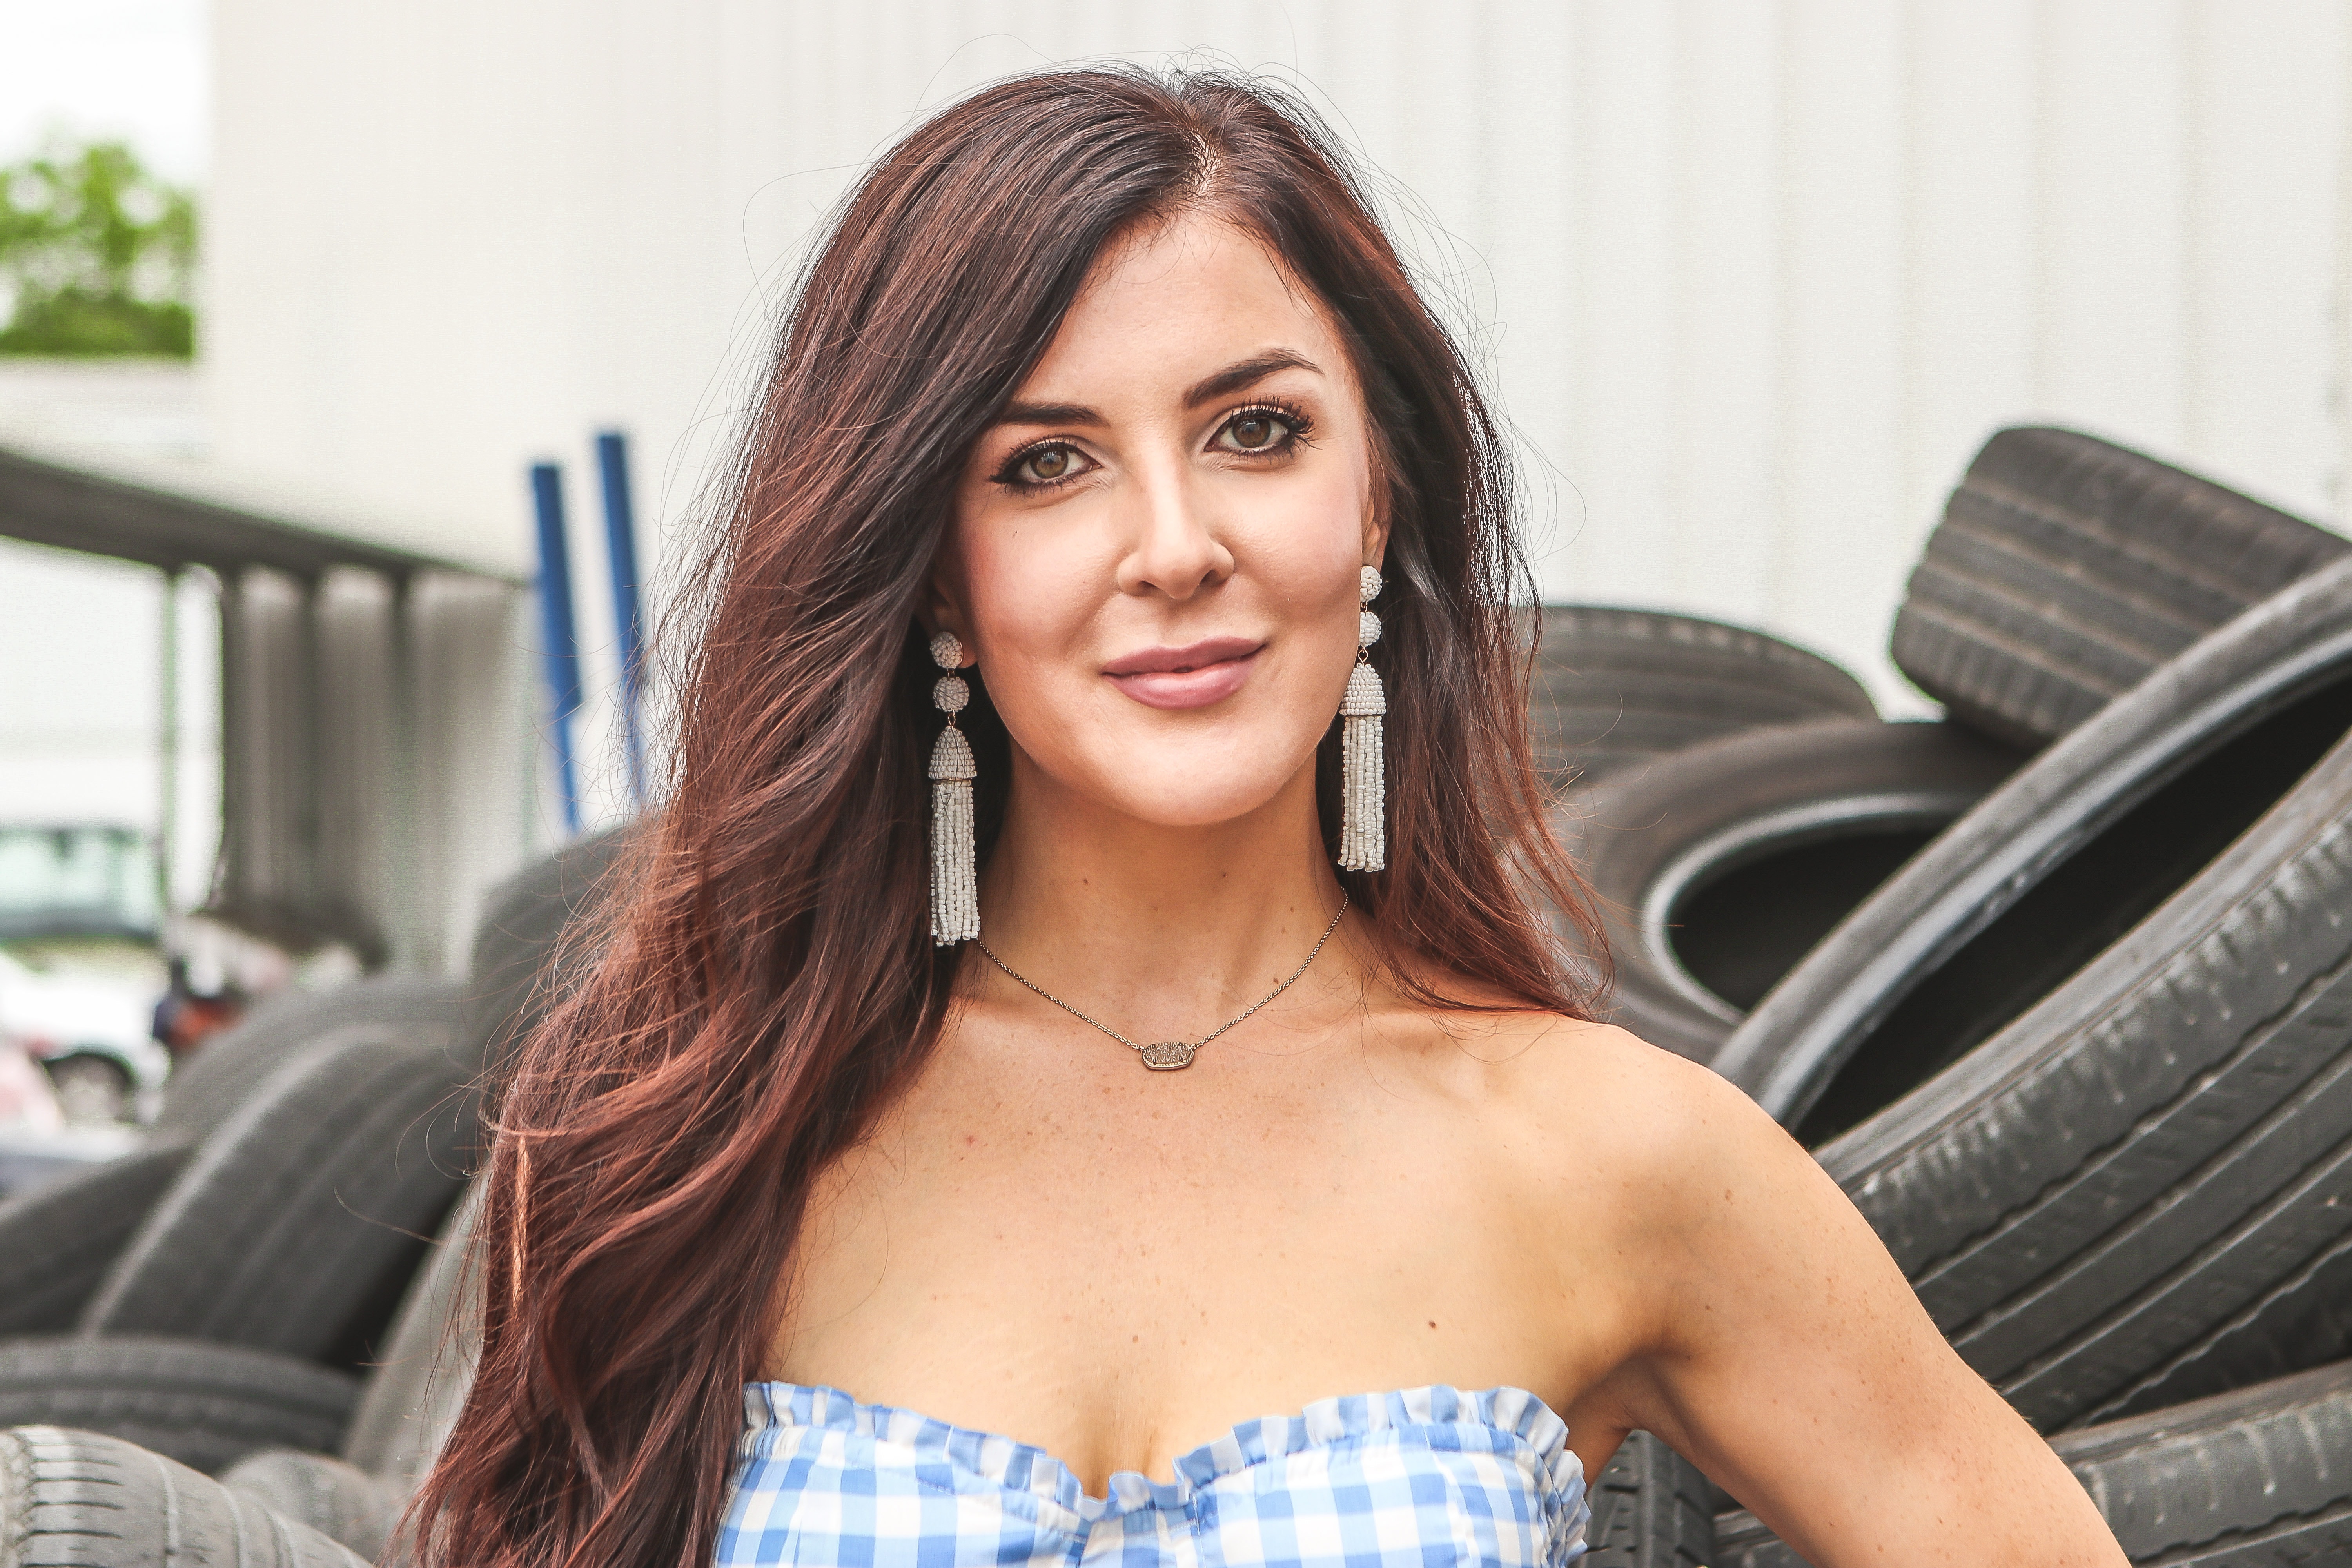
hair, face, beauty, skin, hairstyle, eyebrow, model, long hair, head, lip, brown hair, black hair, smile, fashion, photo shoot, eye, photography, design, Material property, dress, muscle, layered hair, hair coloring, pattern, portrait photography